Who Finds a Friend Finds a Treasure

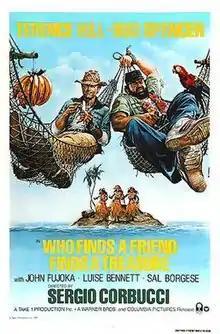
Theatrical release poster by Renato Casaro

Who Finds a Friend Finds a Treasure ( also known as "A Friend Is a Treasure") is a 1981 Italian adventure comedy film, directed by Sergio Corbucci and starring the film duo of Terence Hill and Bud Spencer. It was filmed at Key Biscayne, Florida.